Nassau University Medical Center

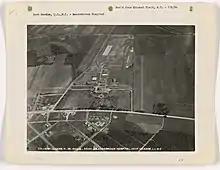
Meadowbrook Hospital in 1939.

Meadowbrook Hospital opened on July 15, 1935, in East Meadow as a 200-bed county-owned general hospital. In the 1970s, the hospital's 19-story Dynamic Care Building, designed by Max O. Urbahn, was constructed, opening in 1974.